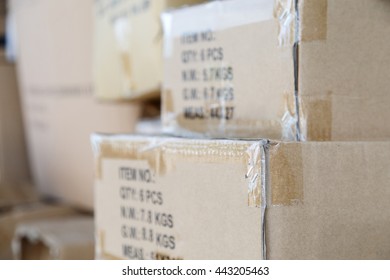
Label: cardboard